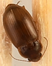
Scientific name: Amara quenseli
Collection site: Onaqui NEON (ONAQ), plot ONAQ_018